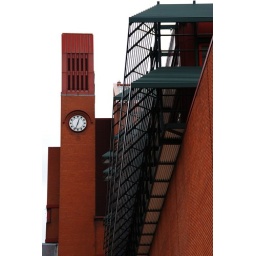
British Library, clock tower in the courtyard